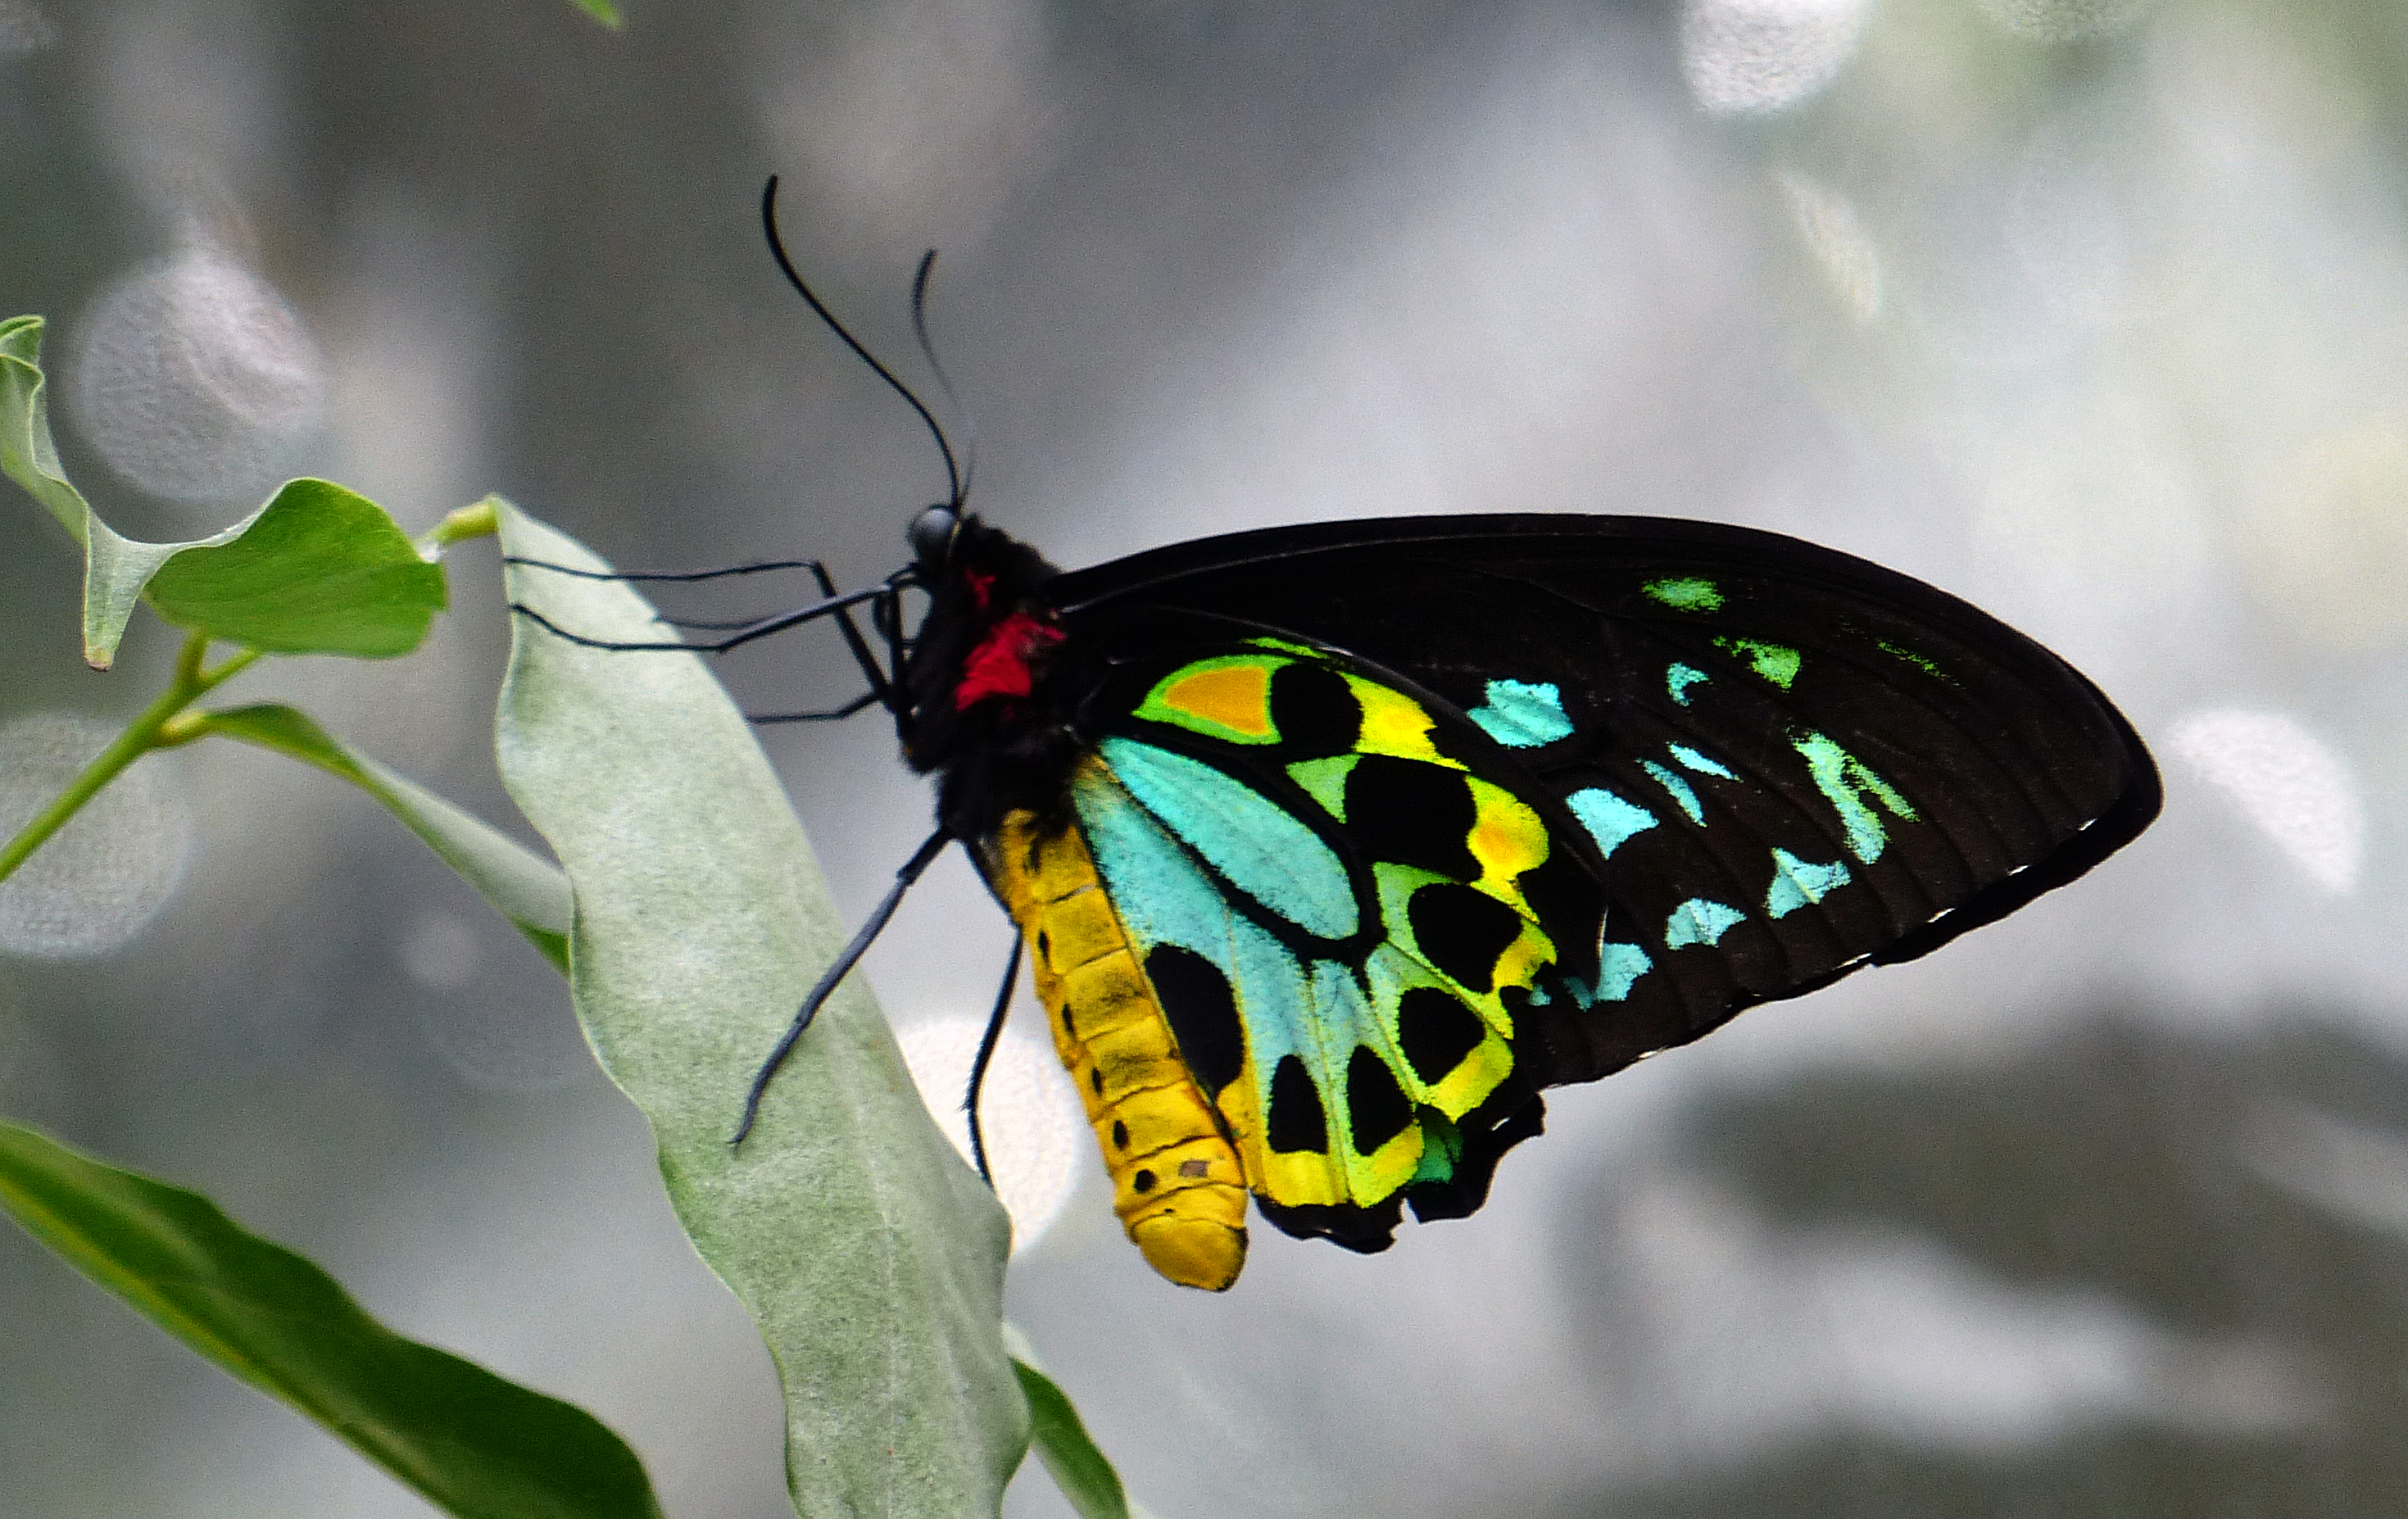
nature, wing, leaf, flower, green, insect, butterfly, flora, fauna, invertebrate, close up, monarch butterfly, wings, lumixfz200, bridgecamera, flickrsbestcreatures, cairnsbirdwing, macro photography, arthropod, pollinator, moths and butterflies